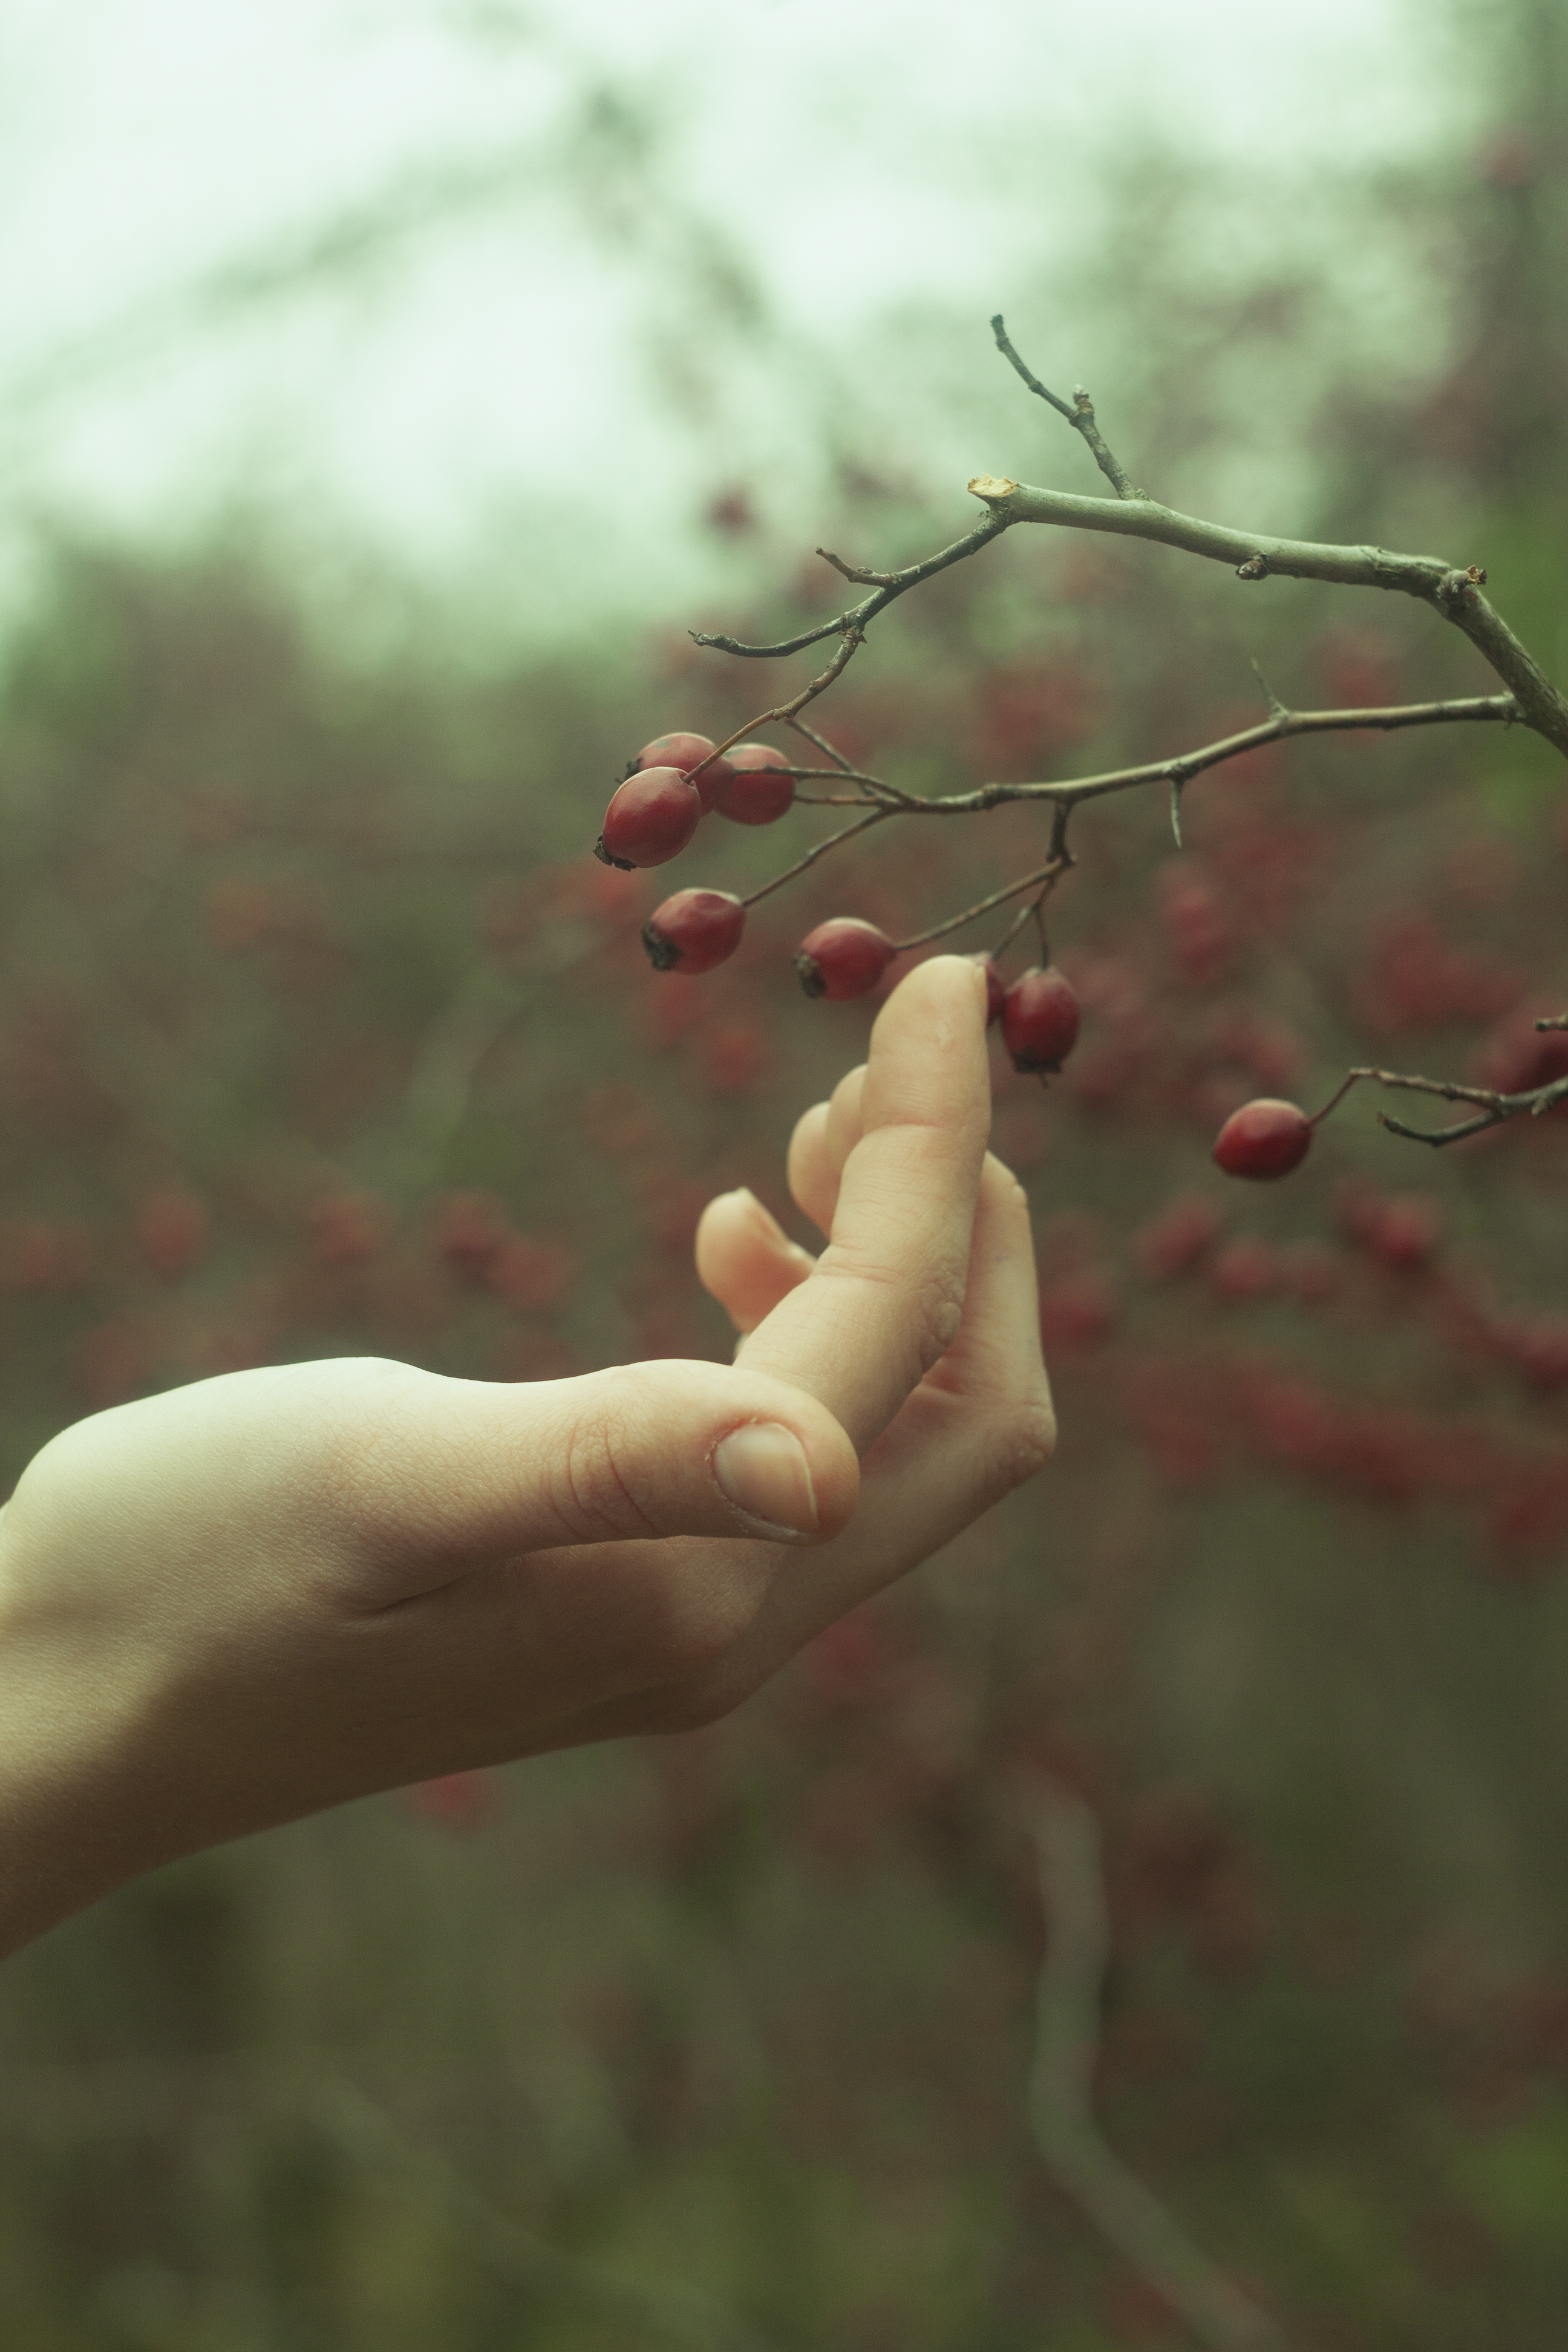
winter, finger, produce, fruit tree, fruit, flowering plant, thumb, berry, sorbus, Phyllanthus family, natural foods, oleaster, Ormosia